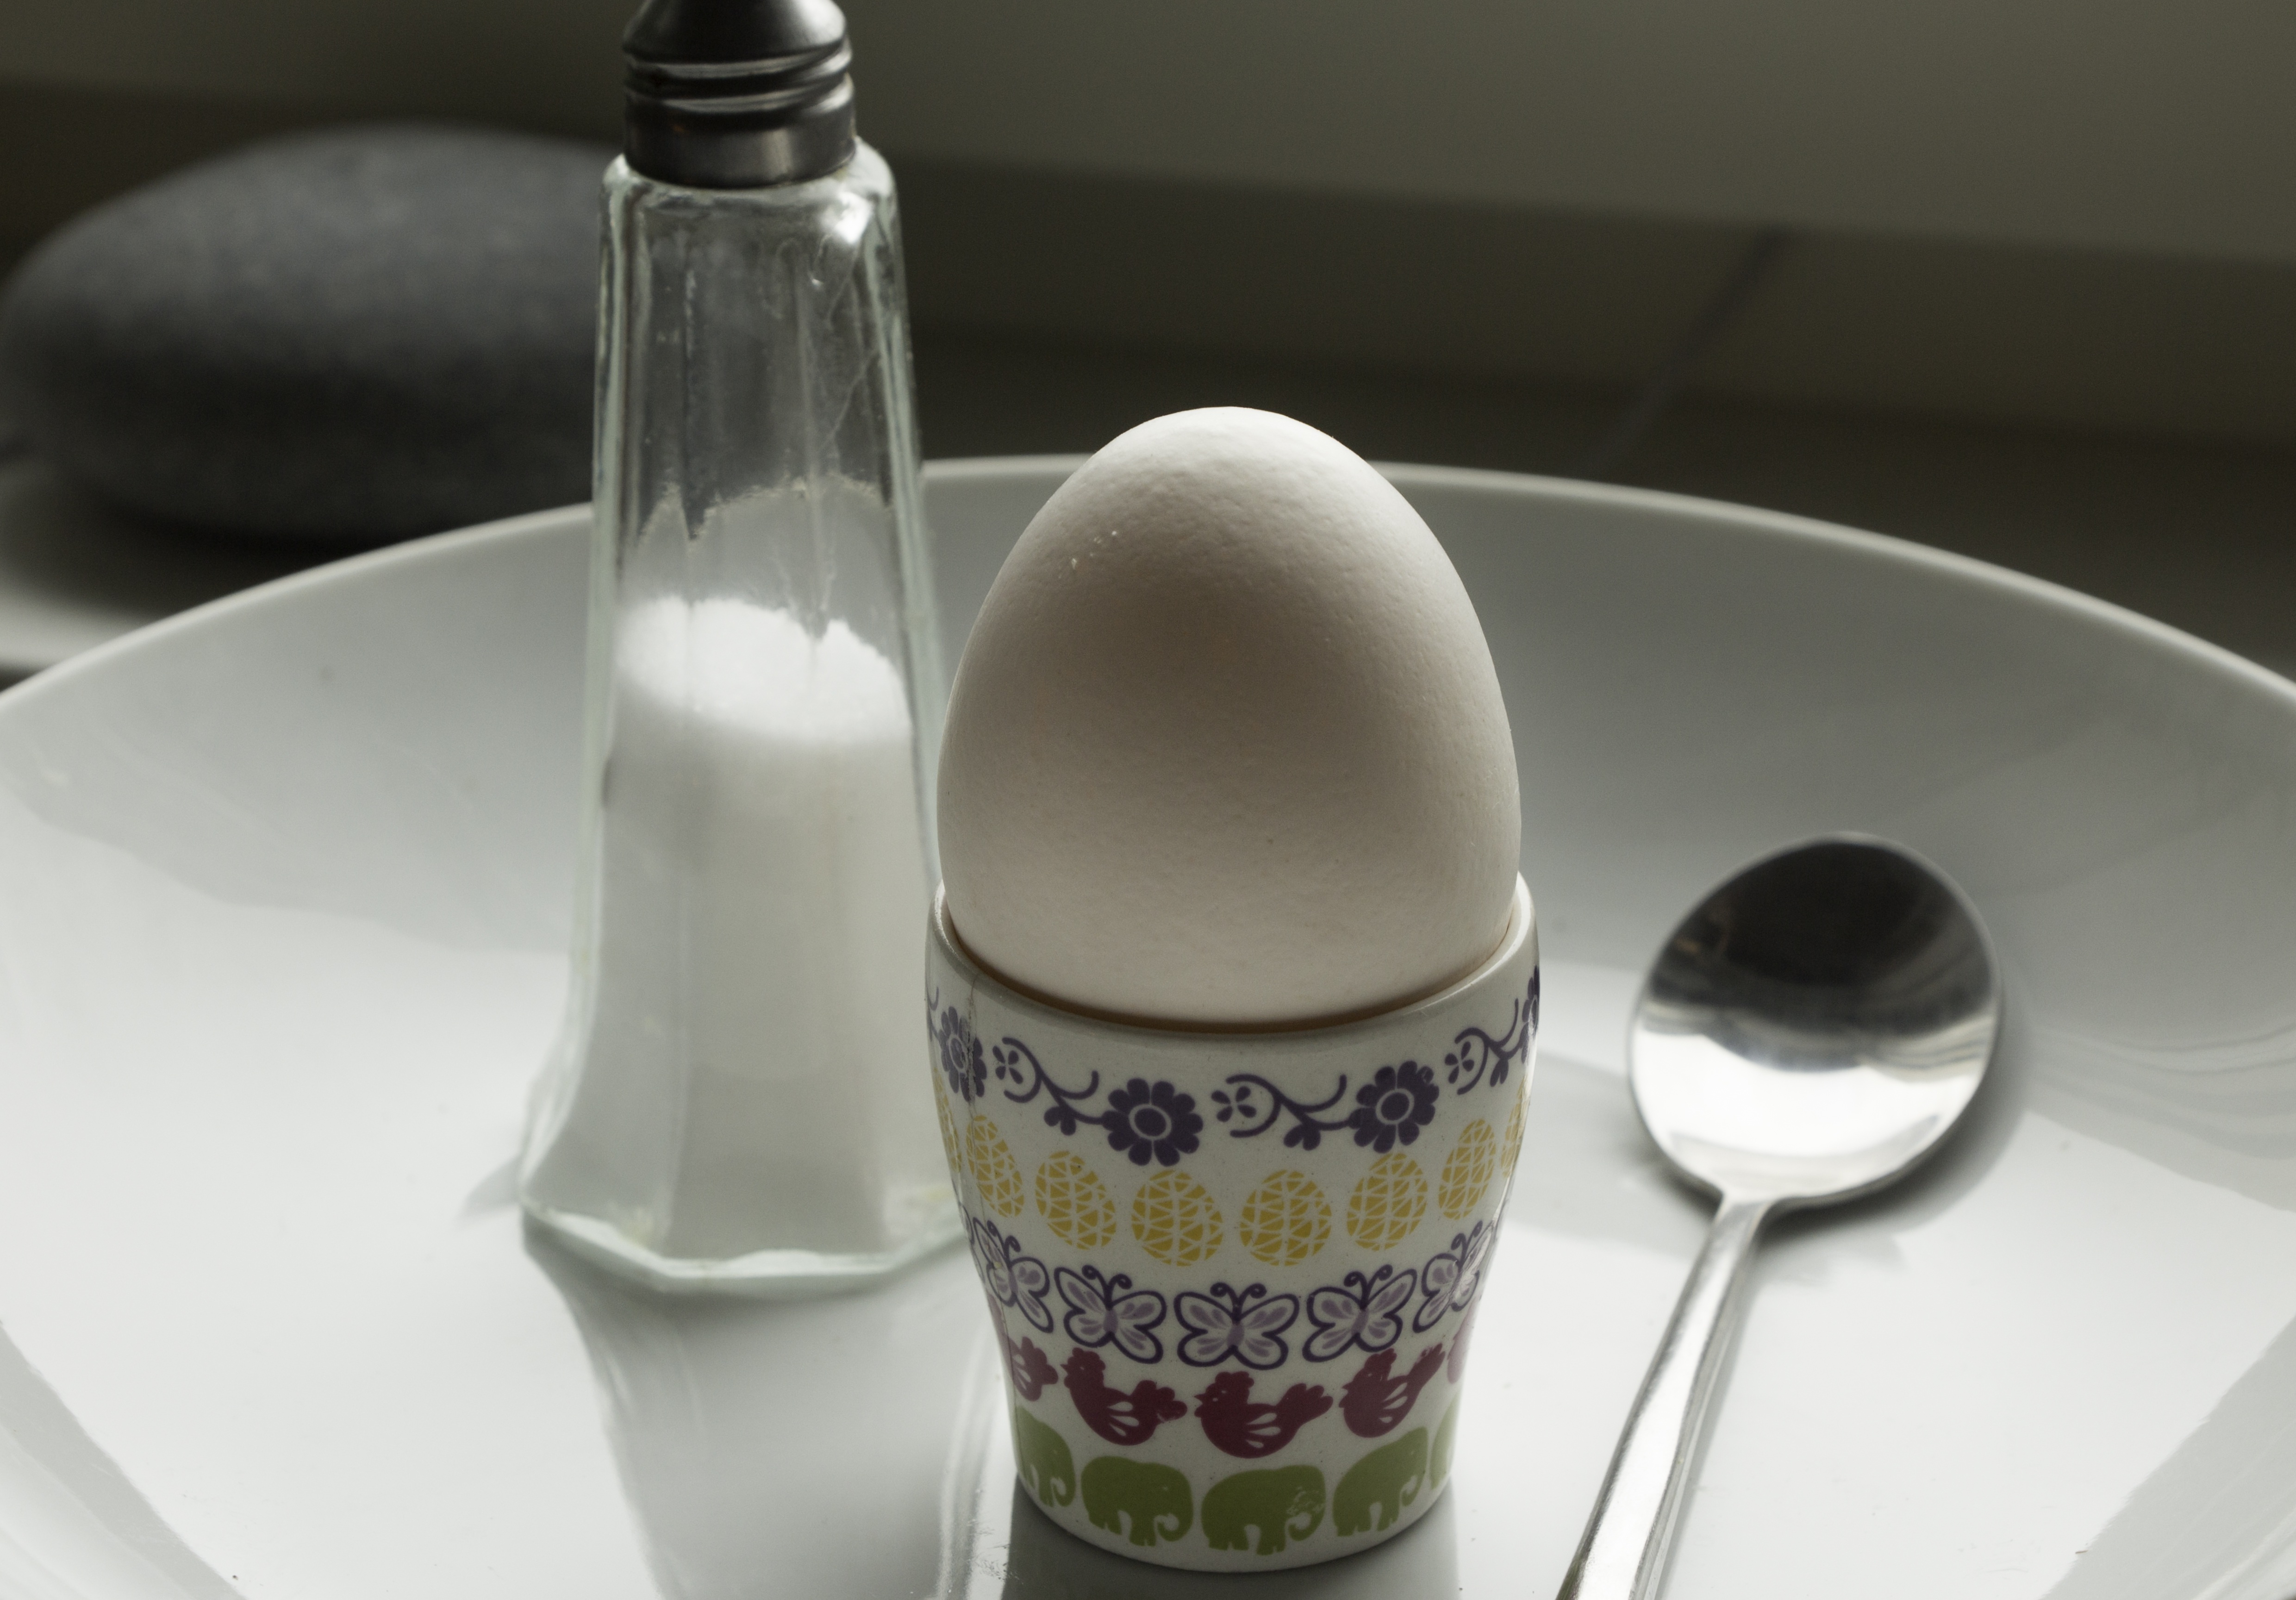
cup, meal, food, drink, breakfast, dessert, lighting, dairy product, egg, cooked, flavor